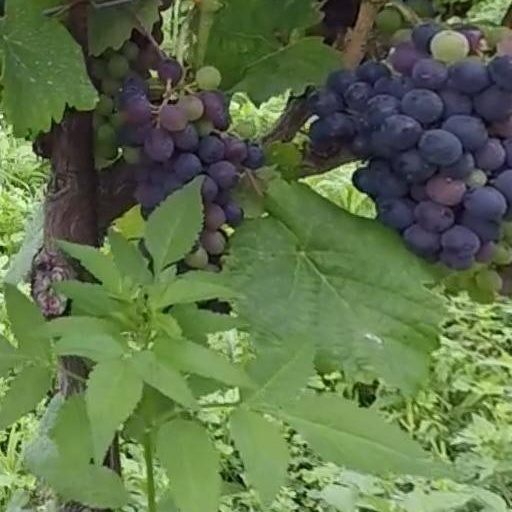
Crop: grape